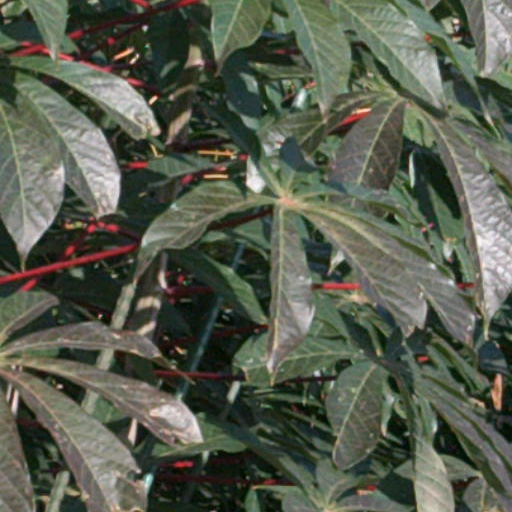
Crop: cassava